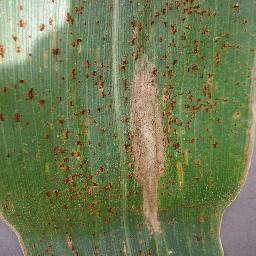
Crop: corn
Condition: (maize)_northern_blight